Ashgabat Fountain

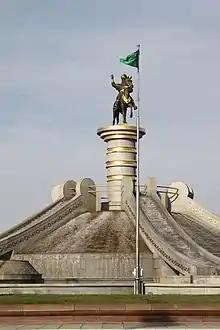
Oguz Khan monument

The Ashgabat Fountain has many decorative elements and is set in impressive landscaping. It is composed of a large-scale system of water jet displays accompanied by music and light. The pool and fountain complex spans 125,000 square meters (12.5 ha) and features 27 synchronized, illuminated, and fully programmable fountains. The fountain's lighting system is powered by solar energy. The complex was designed to represent the legendary ancestors of the Turkic people: Oguz Khan and his six sons: Gün Khan (Lord of the Sun), Ay Khan (Lord of the Moon), Yildiz Khan (Lord of the Stars), Gök Khan (Lord of Heaven), Dag Khan (Ruler of the Mountains) and Deniz Khan (Ruler of the Sea). The project's creative direction was led by the ""People's Artist of Turkmenistan"," Babasary Annamuradov. According to the sculpture's creators, it is meant to evoke the Turkmen people's peacefulness, their unbreakable unity, and cohesion, and the creative spirit and power of modern Turkmenistan.